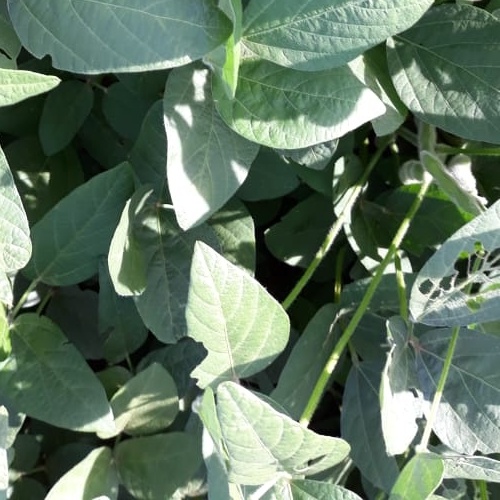
Label: Caterpillar